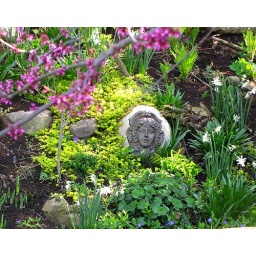
Cast metal face from the flea market is now garden art displayed in my hillside garden.